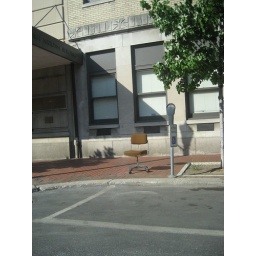
An abandoned office chair sitting outside of an old bank building in Lexington